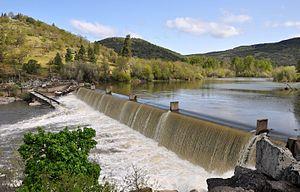
Le barrage de Gold Ray, en amont de Gold Hill, sur la Rogue river («